Dipteryx alata

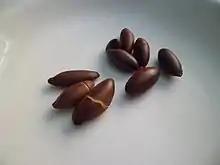
Baru seeds

The baru seed, also known as the baru nut, baru almond, or chiquitanian almond, is the seed of "Dipteryx alata". It is classified as a tertiary grain legume, as its supply chain is still limited. Atypically among legume crop plants, baru seeds develop from a tree and are dispersed by animals, particularly birds, bats, and rodents.